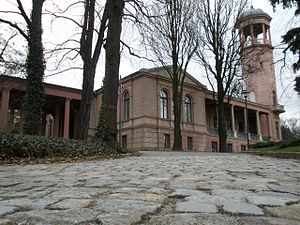
Schloss Biesdorf
Schloss Biesdorf
Schloss Biesdorf er et slot i Biesdorf, Berlin, Tyskland.